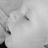
Emotion: neutral